Cambridge House (organisation)

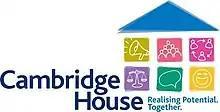
Cambridge House logo

Cambridge House (Cambridge House and Talbot) is a voluntary organisation in Southwark, London.